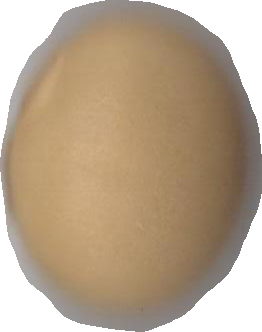
Variety: Dega